Liberty High School (Houston)

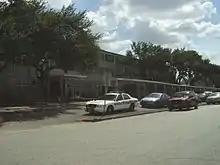
Liberty was a project started by officials at Lee High School (now known as Wisdom High School), and originally it was located on the Lee campus

The Lee High School (now known as Wisdom High School) principal, faculty, and community expressed interest in having a special charter school for recent immigrants opened. In the 2003-2004 school year, of the 2,100 students attending Lee, 205 were recent immigrants who were 17 or older and entering the 9th grade for the first time, making them "overage" in the U.S. educational system. The students had received different types of formal education in their countries of origin. The HISD board approved the formation of the school on September 9, 2004. Steve Amstutz, the Lee principal, was the main figure responsible for the school's creation.